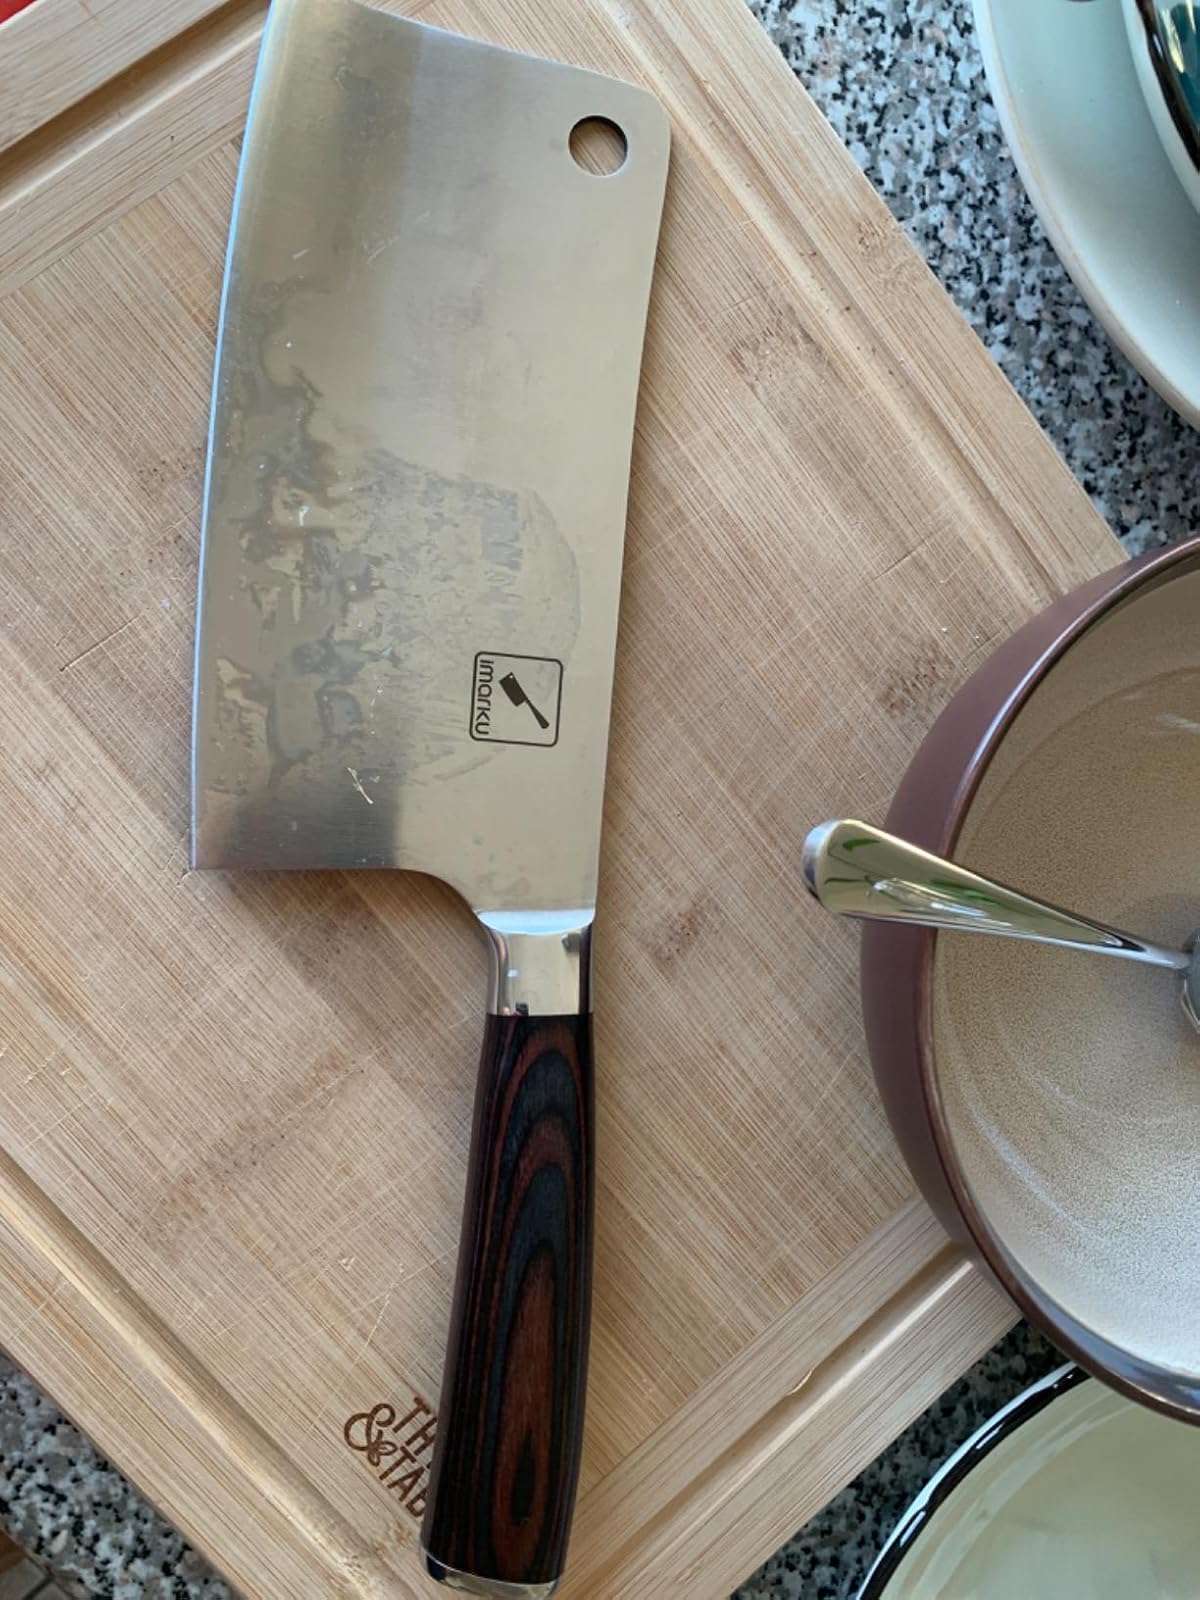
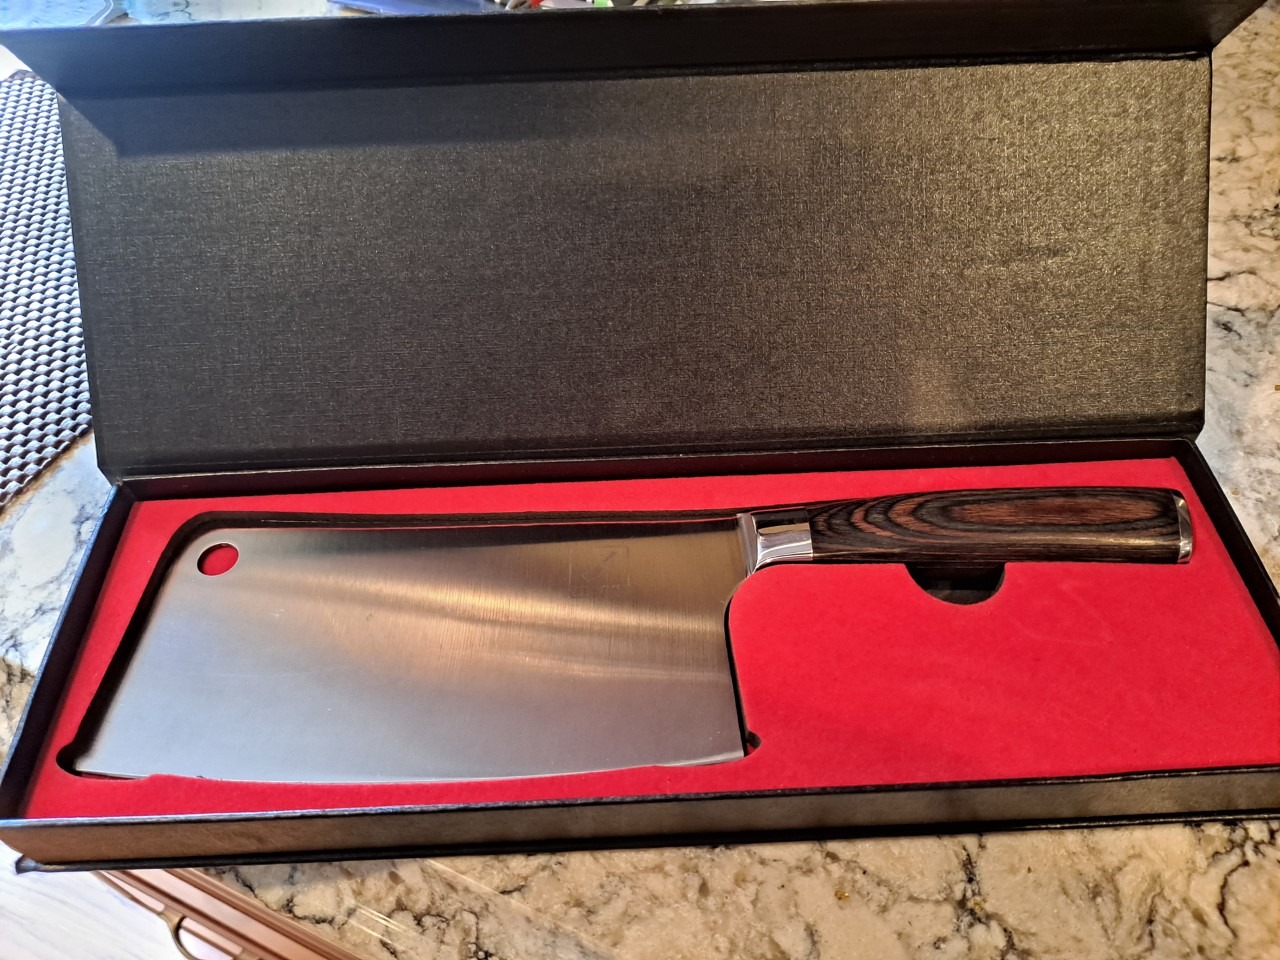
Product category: items_knife
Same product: yes